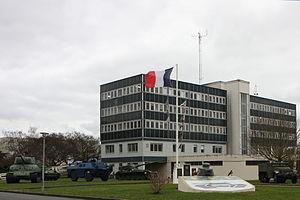
Blindés anciens et modernes de la gendarmerie mobile
La Région de Gendarmerie d'Île-de-France est une entité militaire responsable de l'ensemble des unités de la Gendarmerie nationale basée dans la région francilienne.